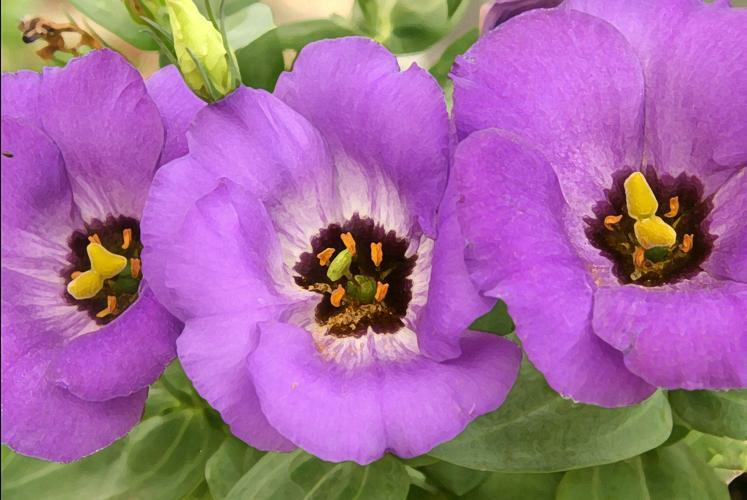
Flower: bolero deep blue